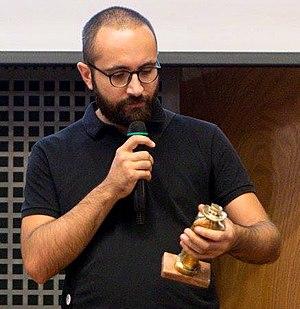
Simone Angelini est un auteur de bande dessinée et illustrateur italien.